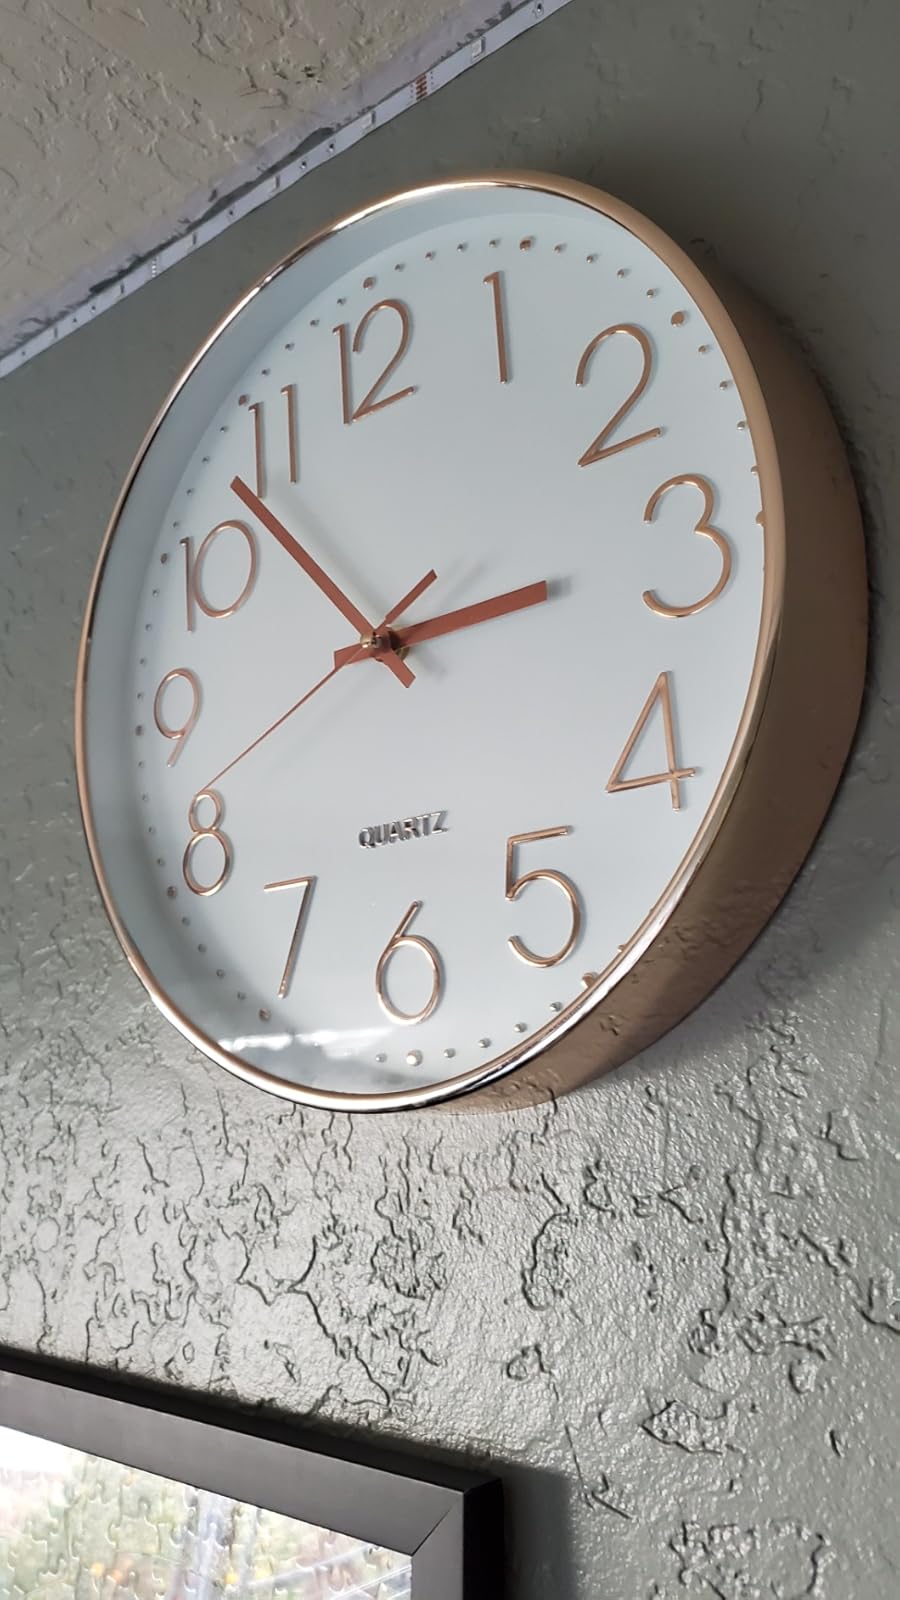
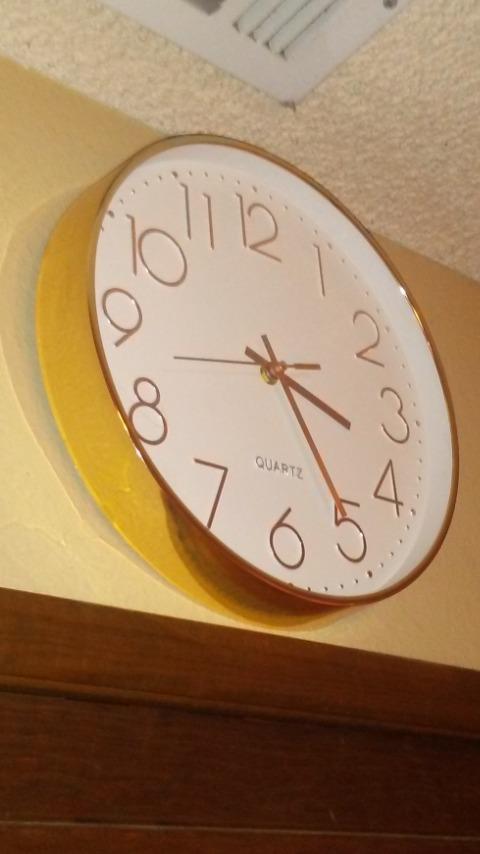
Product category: clock
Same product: yes